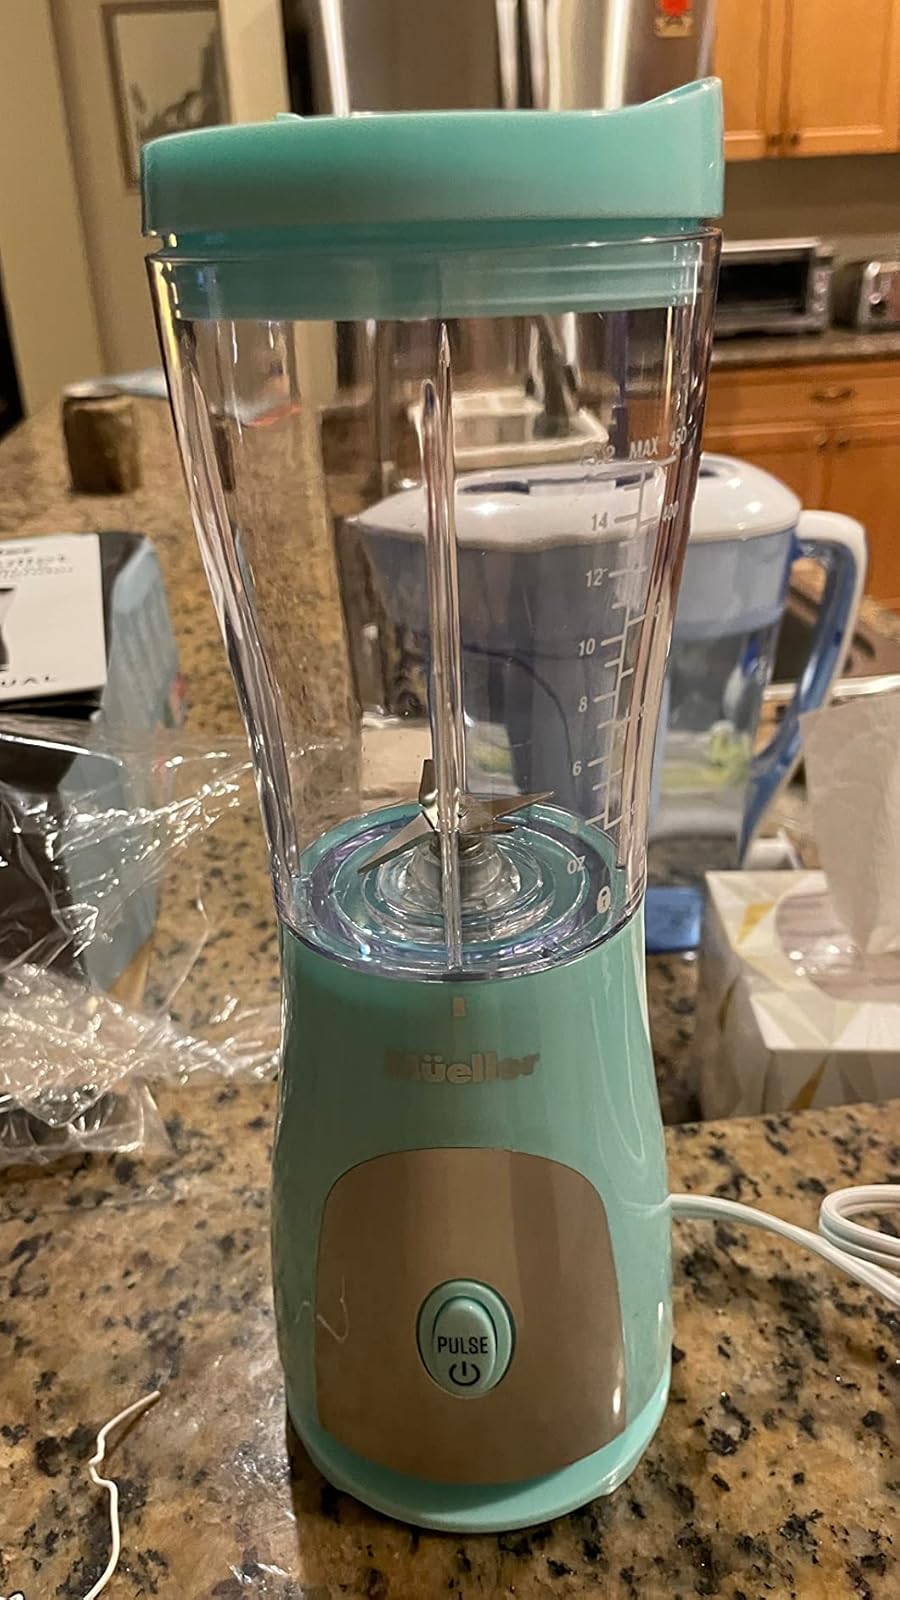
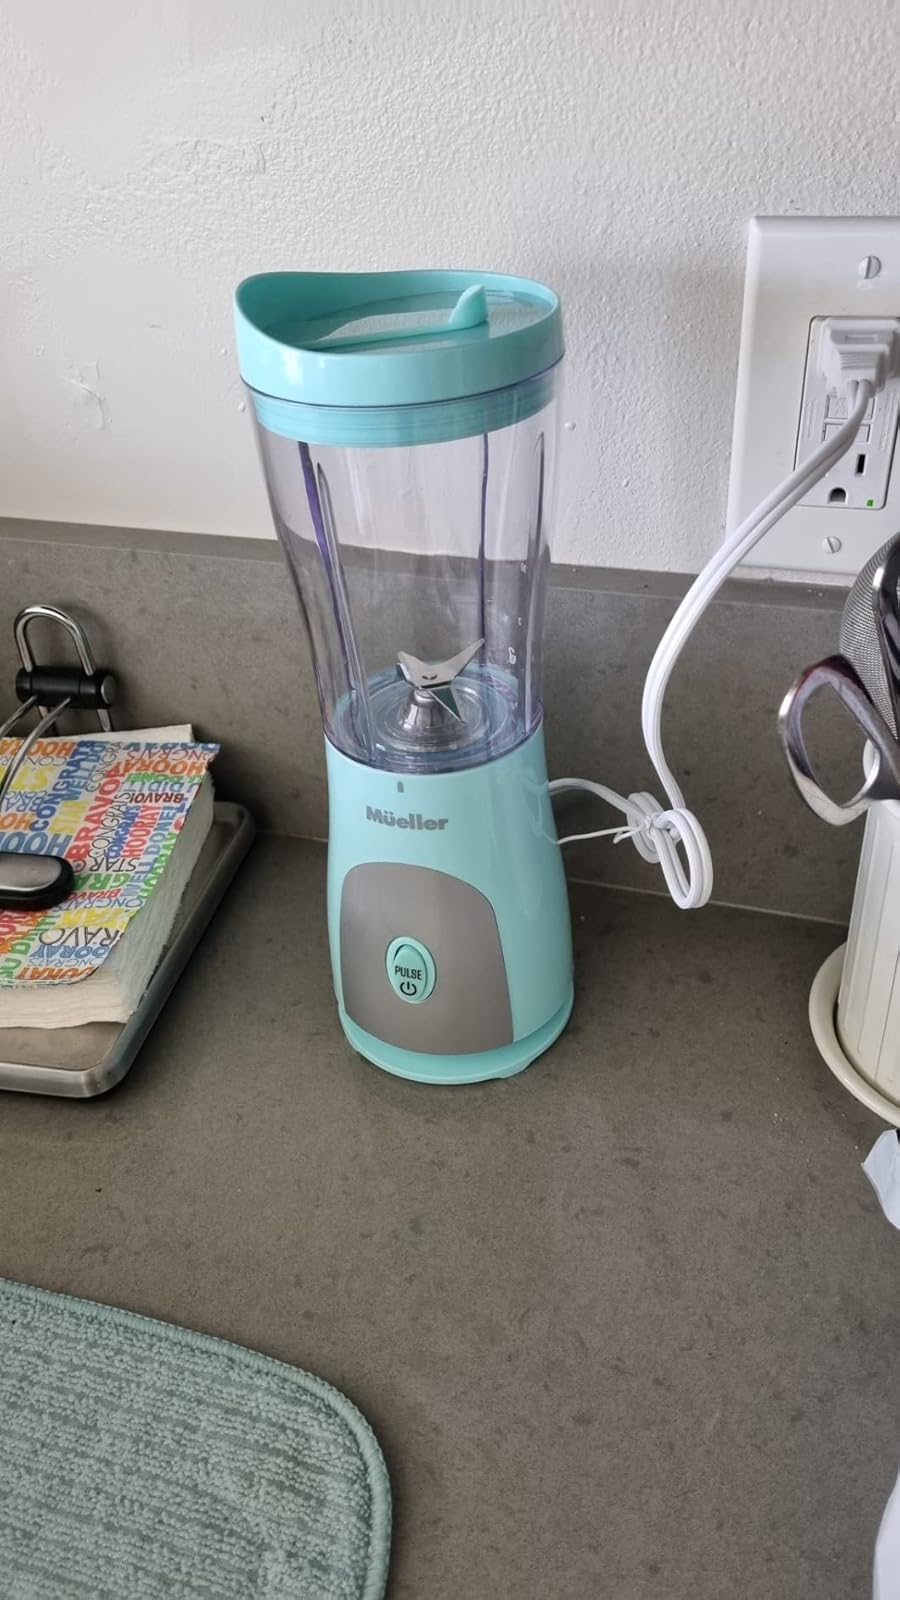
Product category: items_blender
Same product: yes